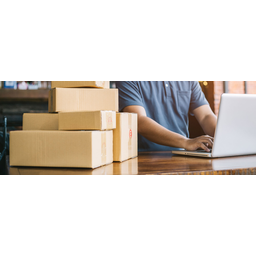
Label: cardboard